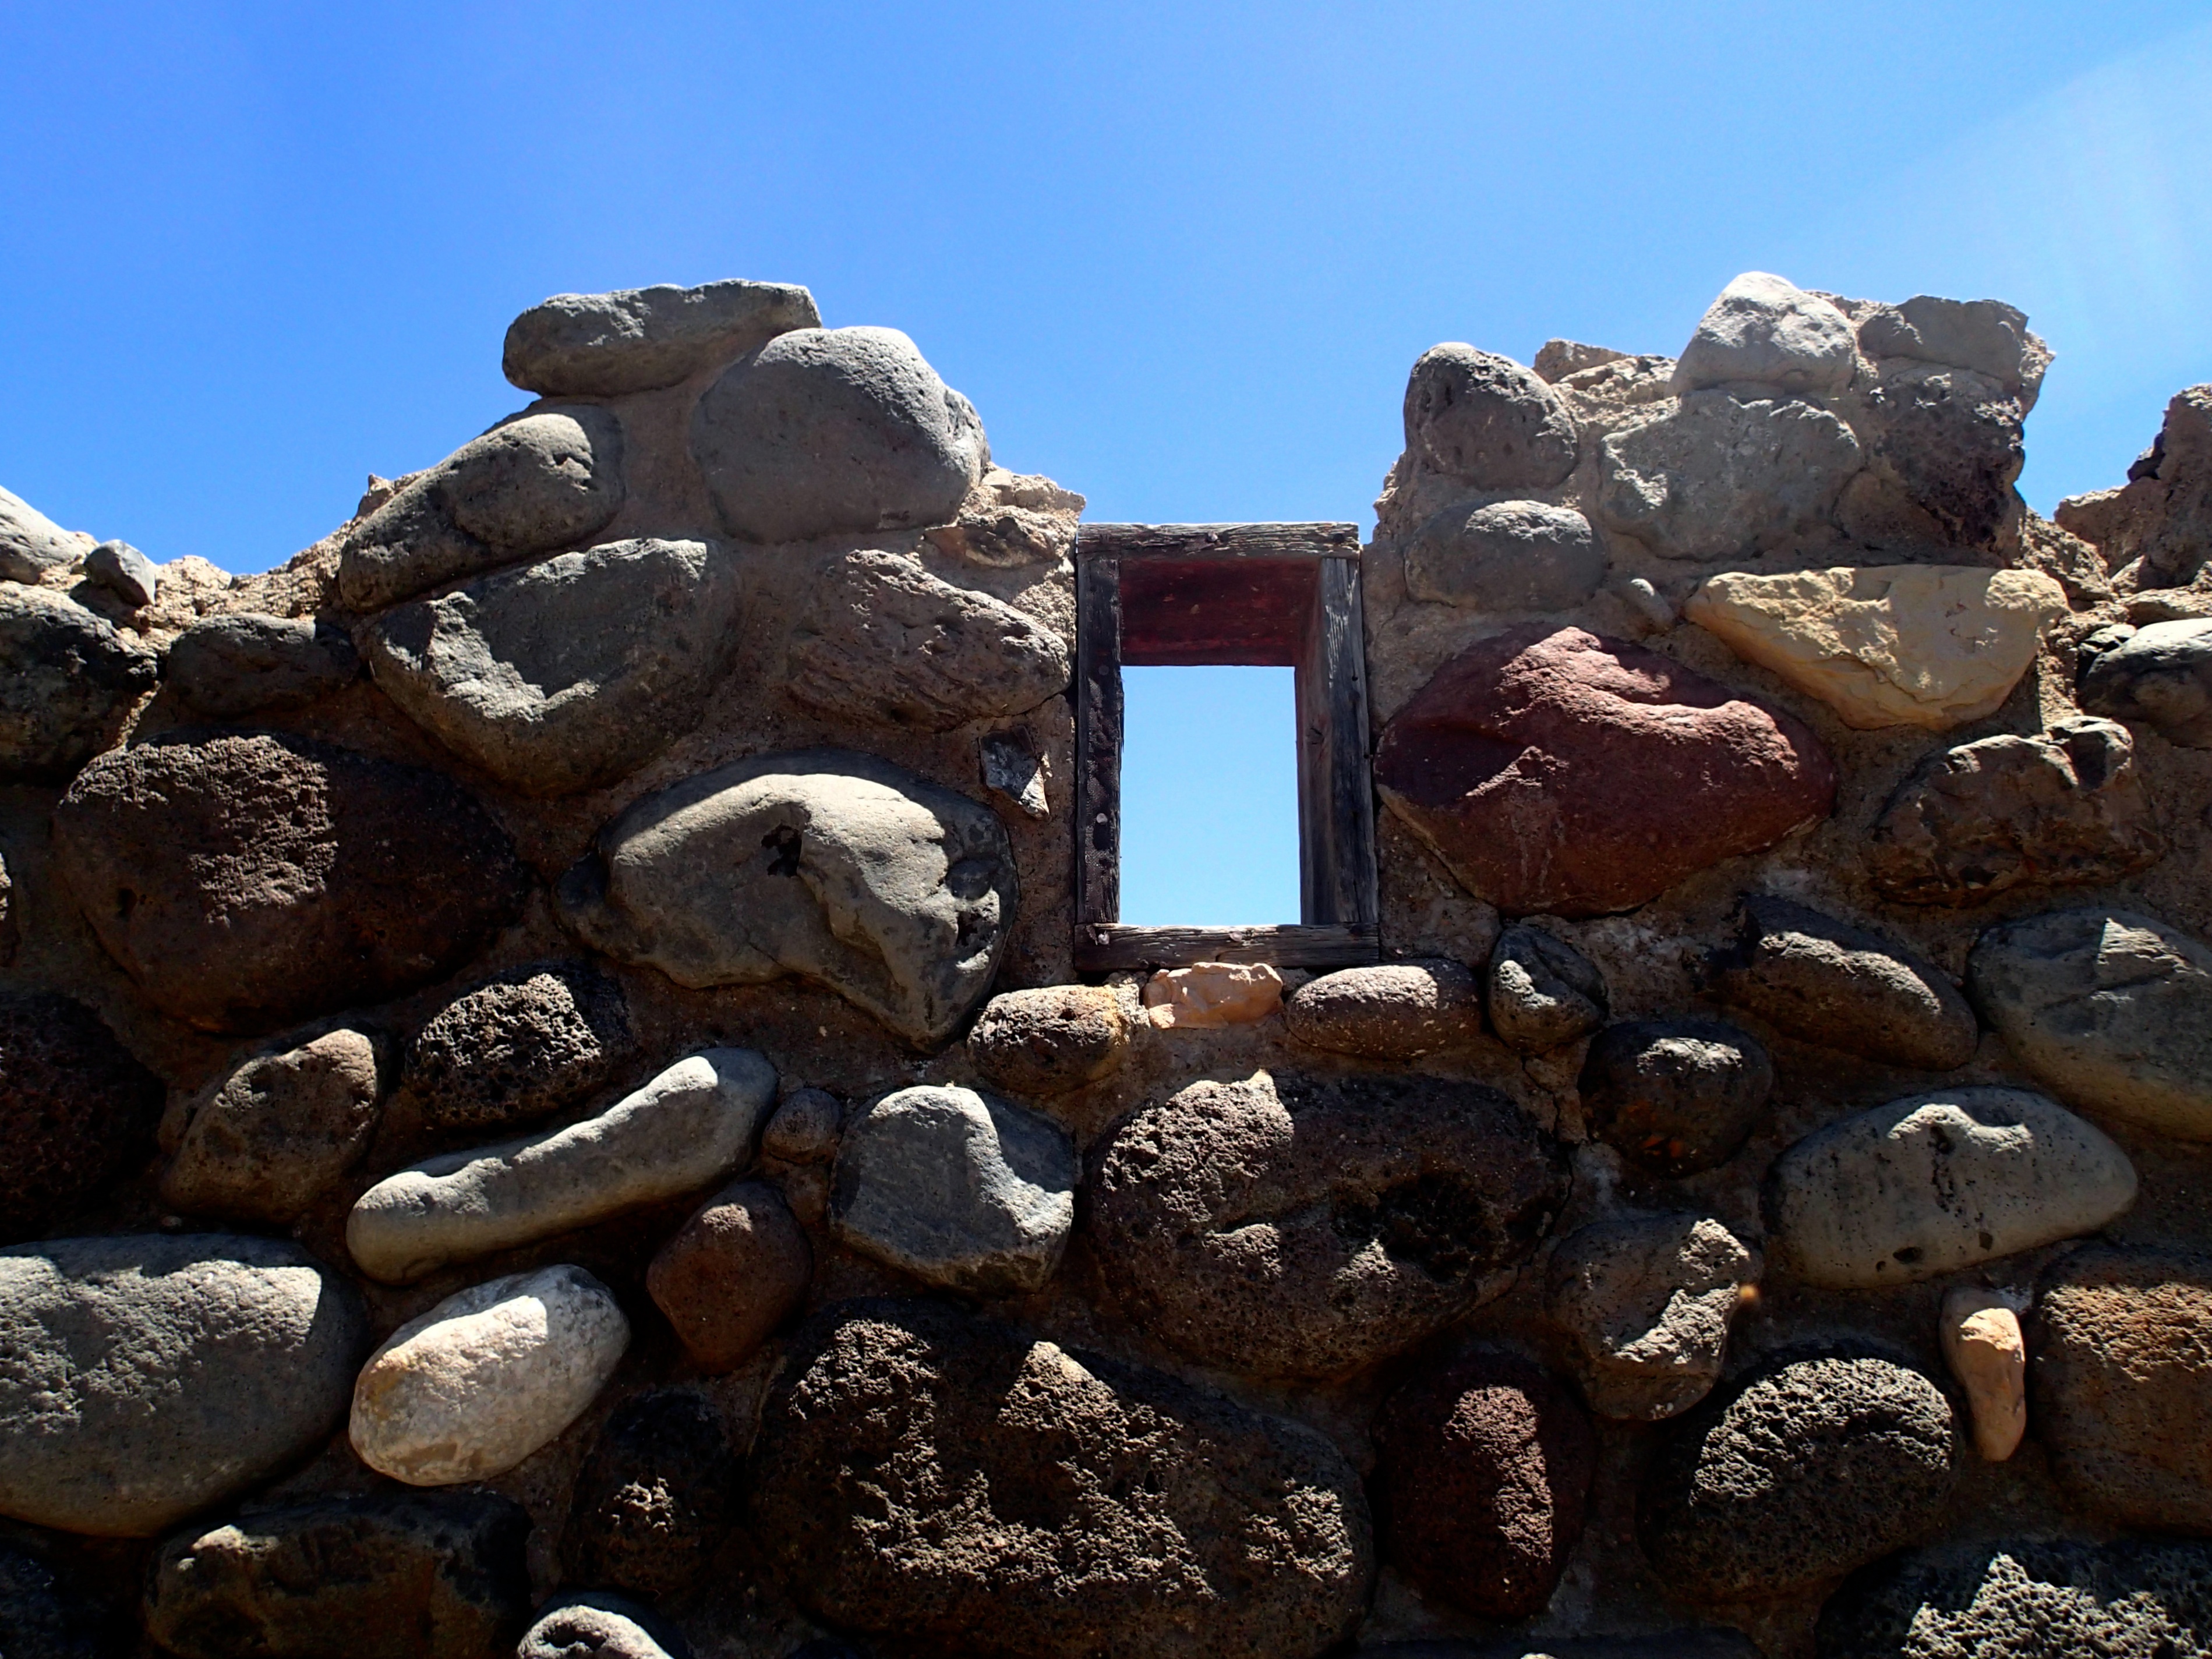
sea, rock, wood, formation, soil, material, sculpture, geology, temple, ruins, boulder, ancient history